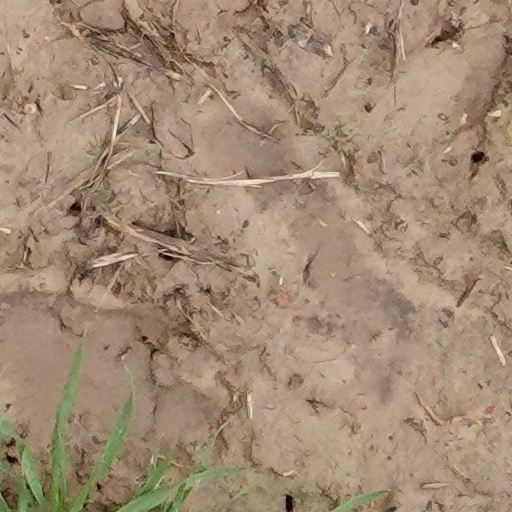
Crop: wheat